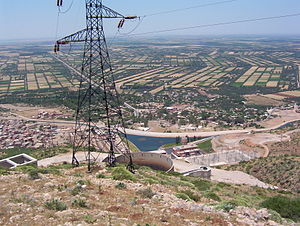
Azilal (provins)
Azilal er en provins i den marokkanske region Béni Mellal-Khénifra med hjemsted i byen Azilal der har omkring 30.000 indbyggere. Provinsens befolkning var i 2004 på 504.501 mennesker.